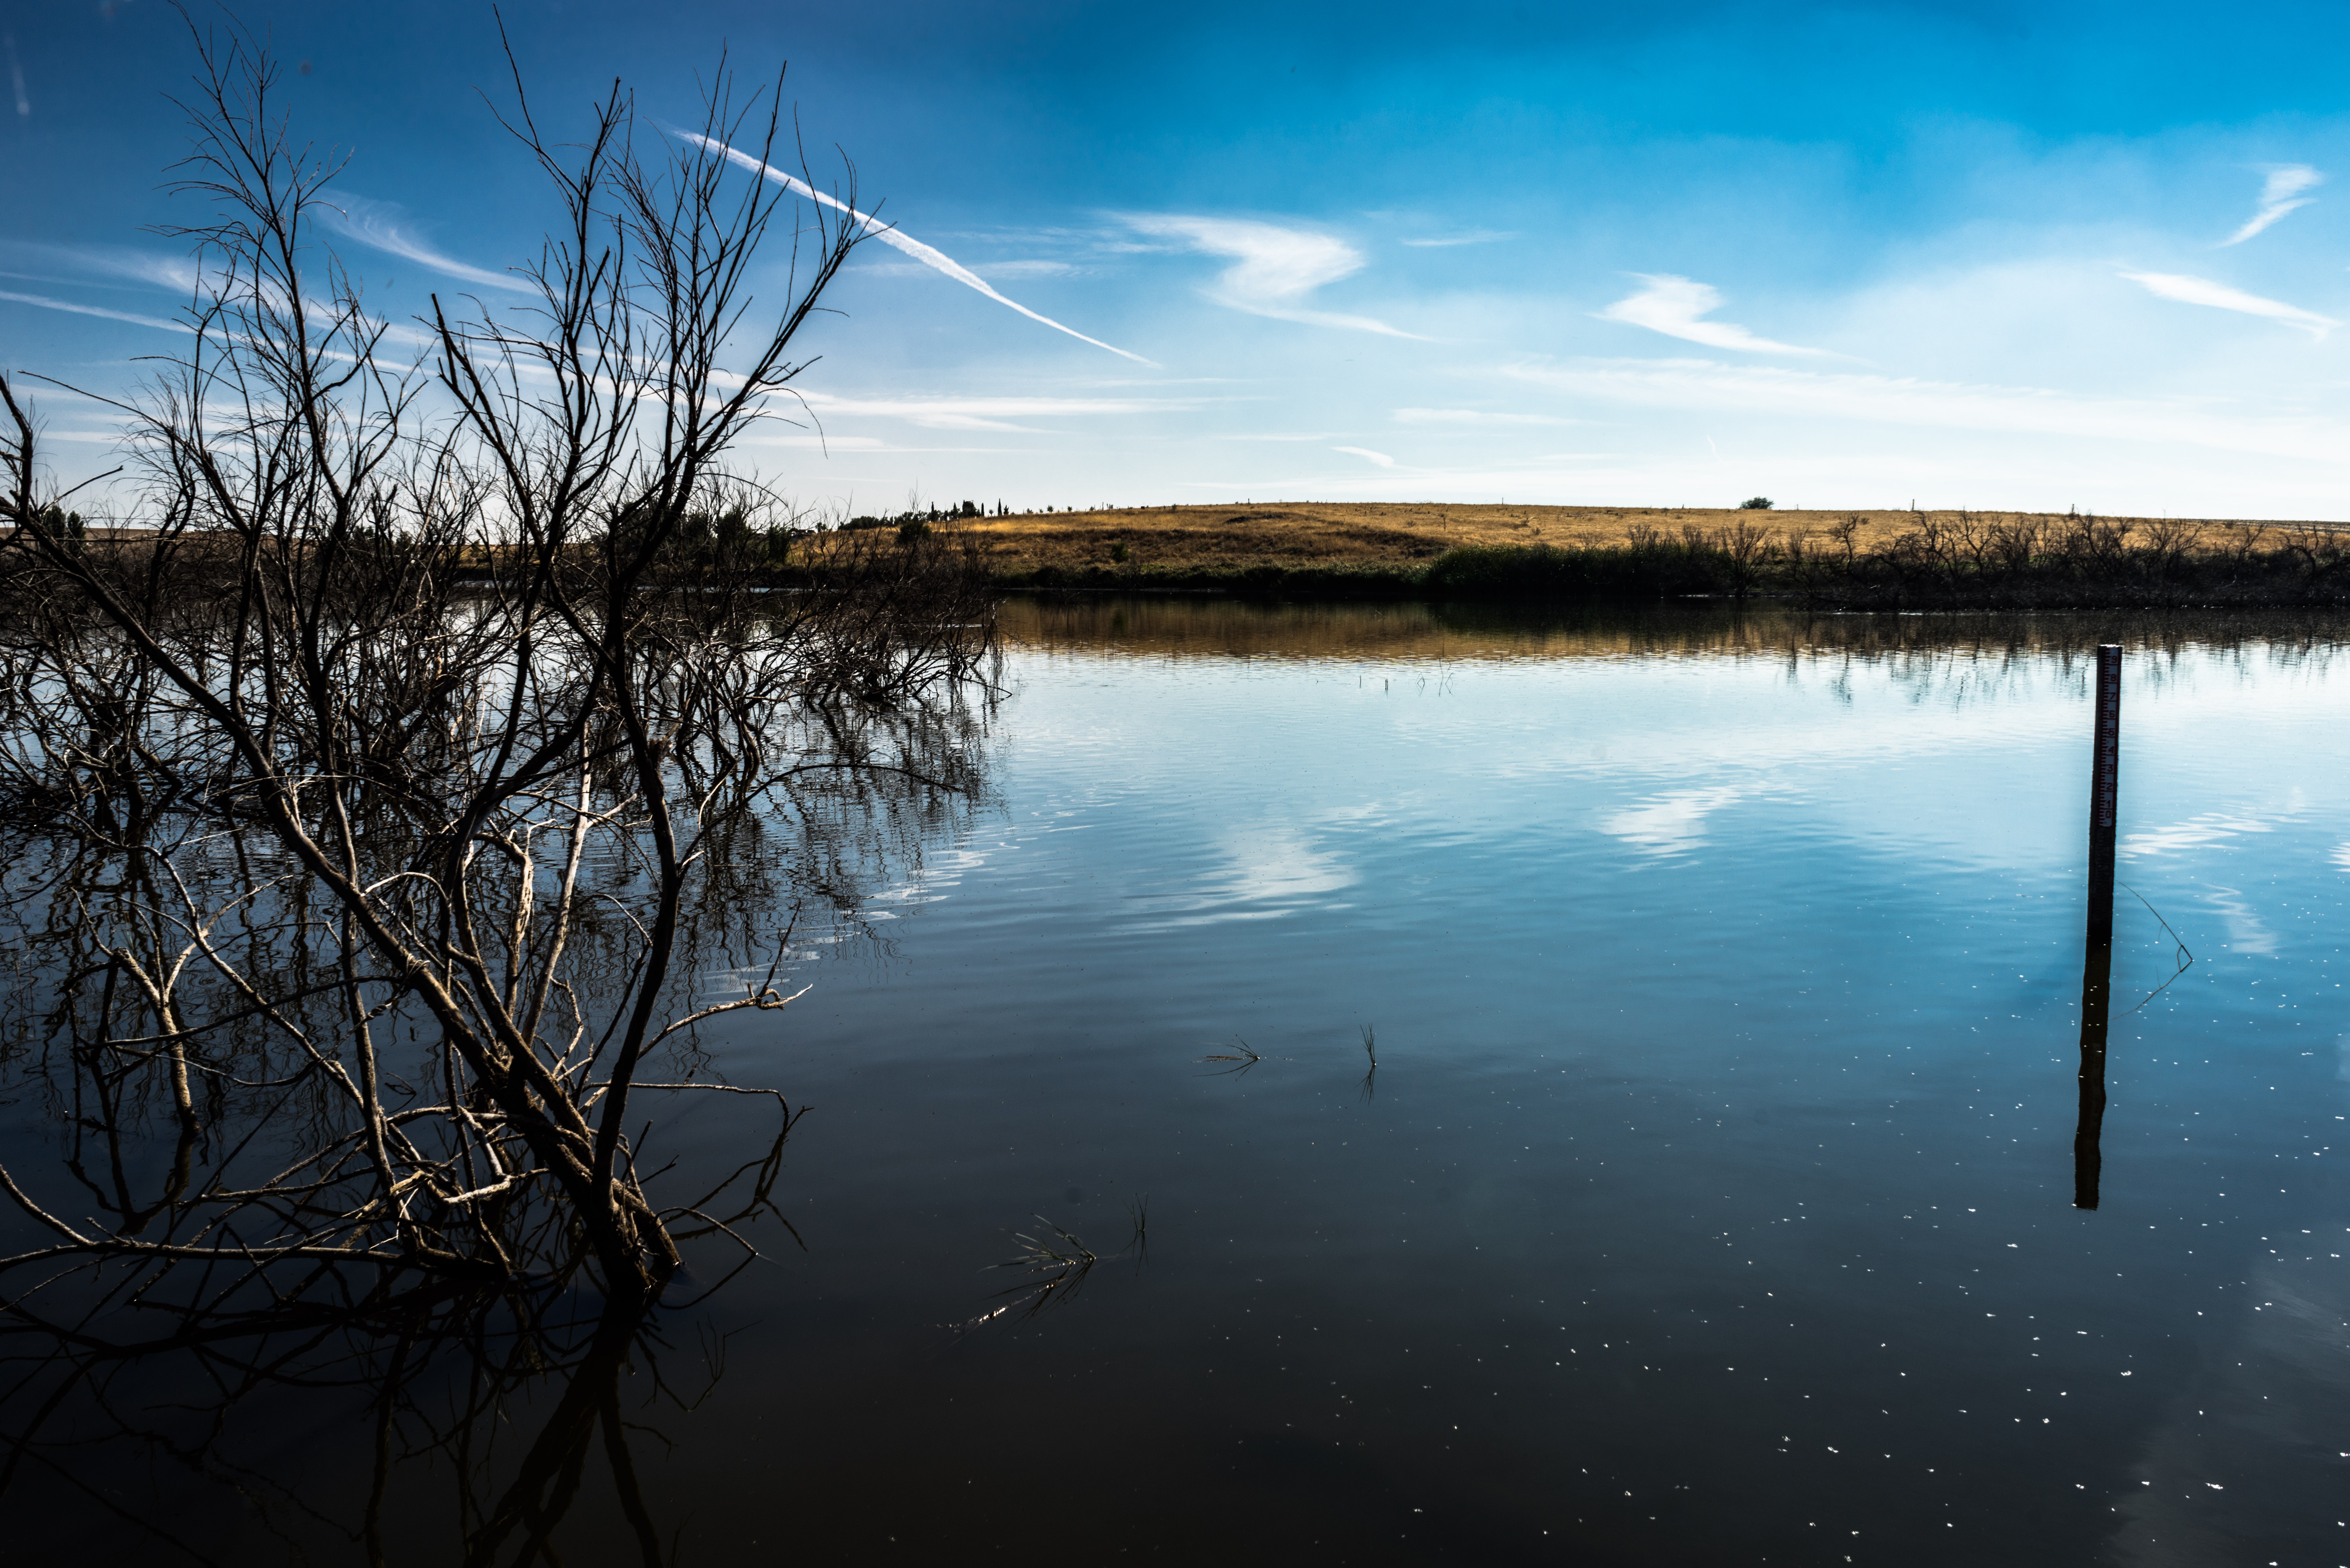
landscape, sea, tree, water, nature, horizon, marsh, light, cloud, sky, sun, sunrise, sunset, sunlight, cloudy, morning, shore, lake, dawn, atmosphere, river, summer, dusk, evening, green, reflection, fishing, autumn, park, calm, blue, reservoir, body of water, blue sky, clouds, spain, background, moor, duck, climate, wetland, rays, day, laguna, oxygen, habitat, afternoon, loch, meteorology, bello, natural environment, atmospheric phenomenon